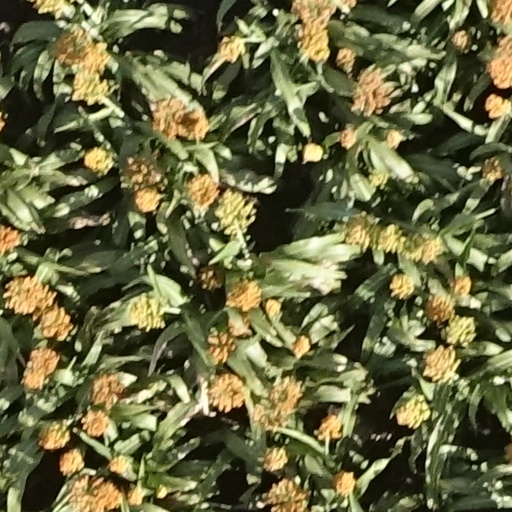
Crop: sorghum